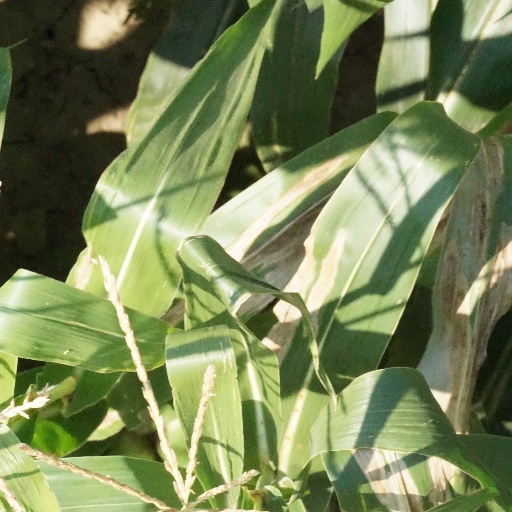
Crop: maize; corn